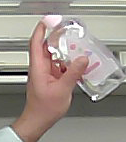
Product: johnson_baby